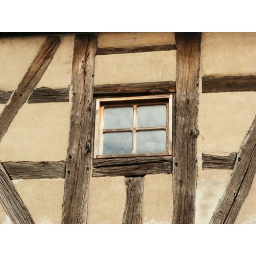
the house was building in fourteenth century